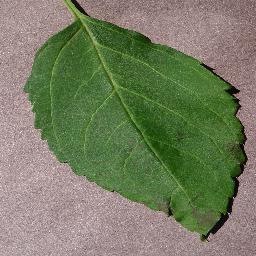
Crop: cherry
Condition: (including_sour)_healthy